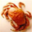
Label: cra